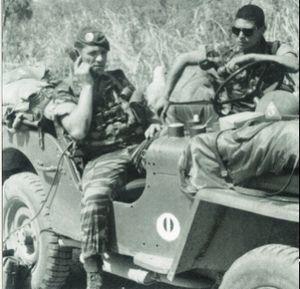
La 11ᵉ brigade parachutiste est une unité de l'Armée de terre française, à dominante infanterie, composée de troupes aéroportées et spécialisée dans le combat aéroporté et l'assaut par air. Sa vocation prioritaire est la projection dans l'urgence afin de fournir une première réponse à une situation de crise. Unité d'élite de l'armée française, elle est commandée par un général de brigade dont l'état-major est basé à Balma, près de Toulouse. Ses soldats, marsouins et Hussards portent un béret rouge sauf les légionnaires du 2ᵉ REP qui portent le béret vert de la Légion étrangère.
1978 est une année commune commençant un dimanche.
La bataille de Kolwezi est une opération aéroportée baptisée « Opération Bonite », menée par une unité de la Légion étrangère française, le 2ᵉ régiment étranger de parachutistes, ainsi que par des troupes belges et zaïroises.
La Légion étrangère est un corps de l'Armée de terre française disposant d'un commandement particulier et comportant plusieurs spécialités : infanterie, cavalerie, génie et troupes aéroportées. La Légion est également indépendante du point de vue de son recrutement.